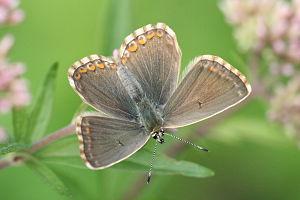
L’Argus bleu-nacré est une espèce européenne de lépidoptères de la famille des Lycaenidae et de la sous-famille des Polyommatinae.